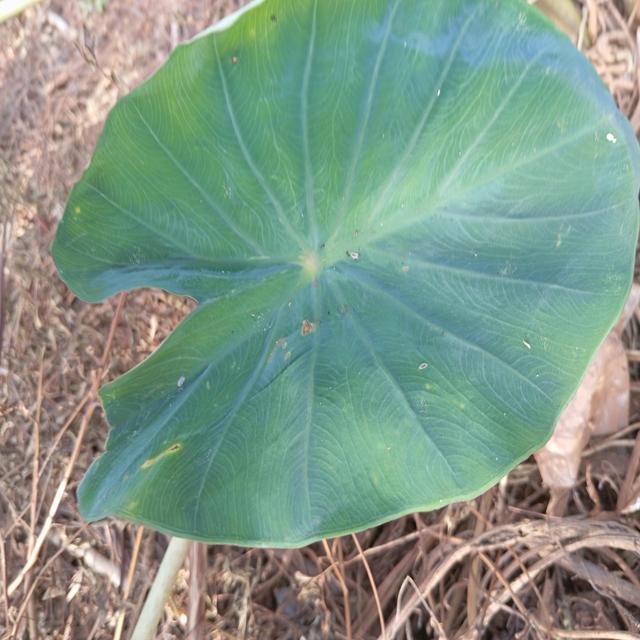
Label: Early_Blight